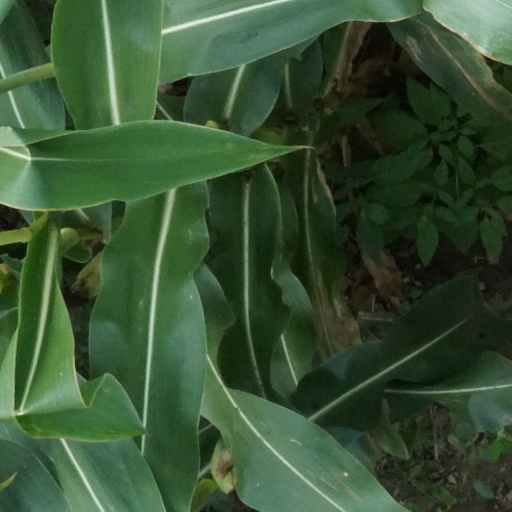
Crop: maize; corn